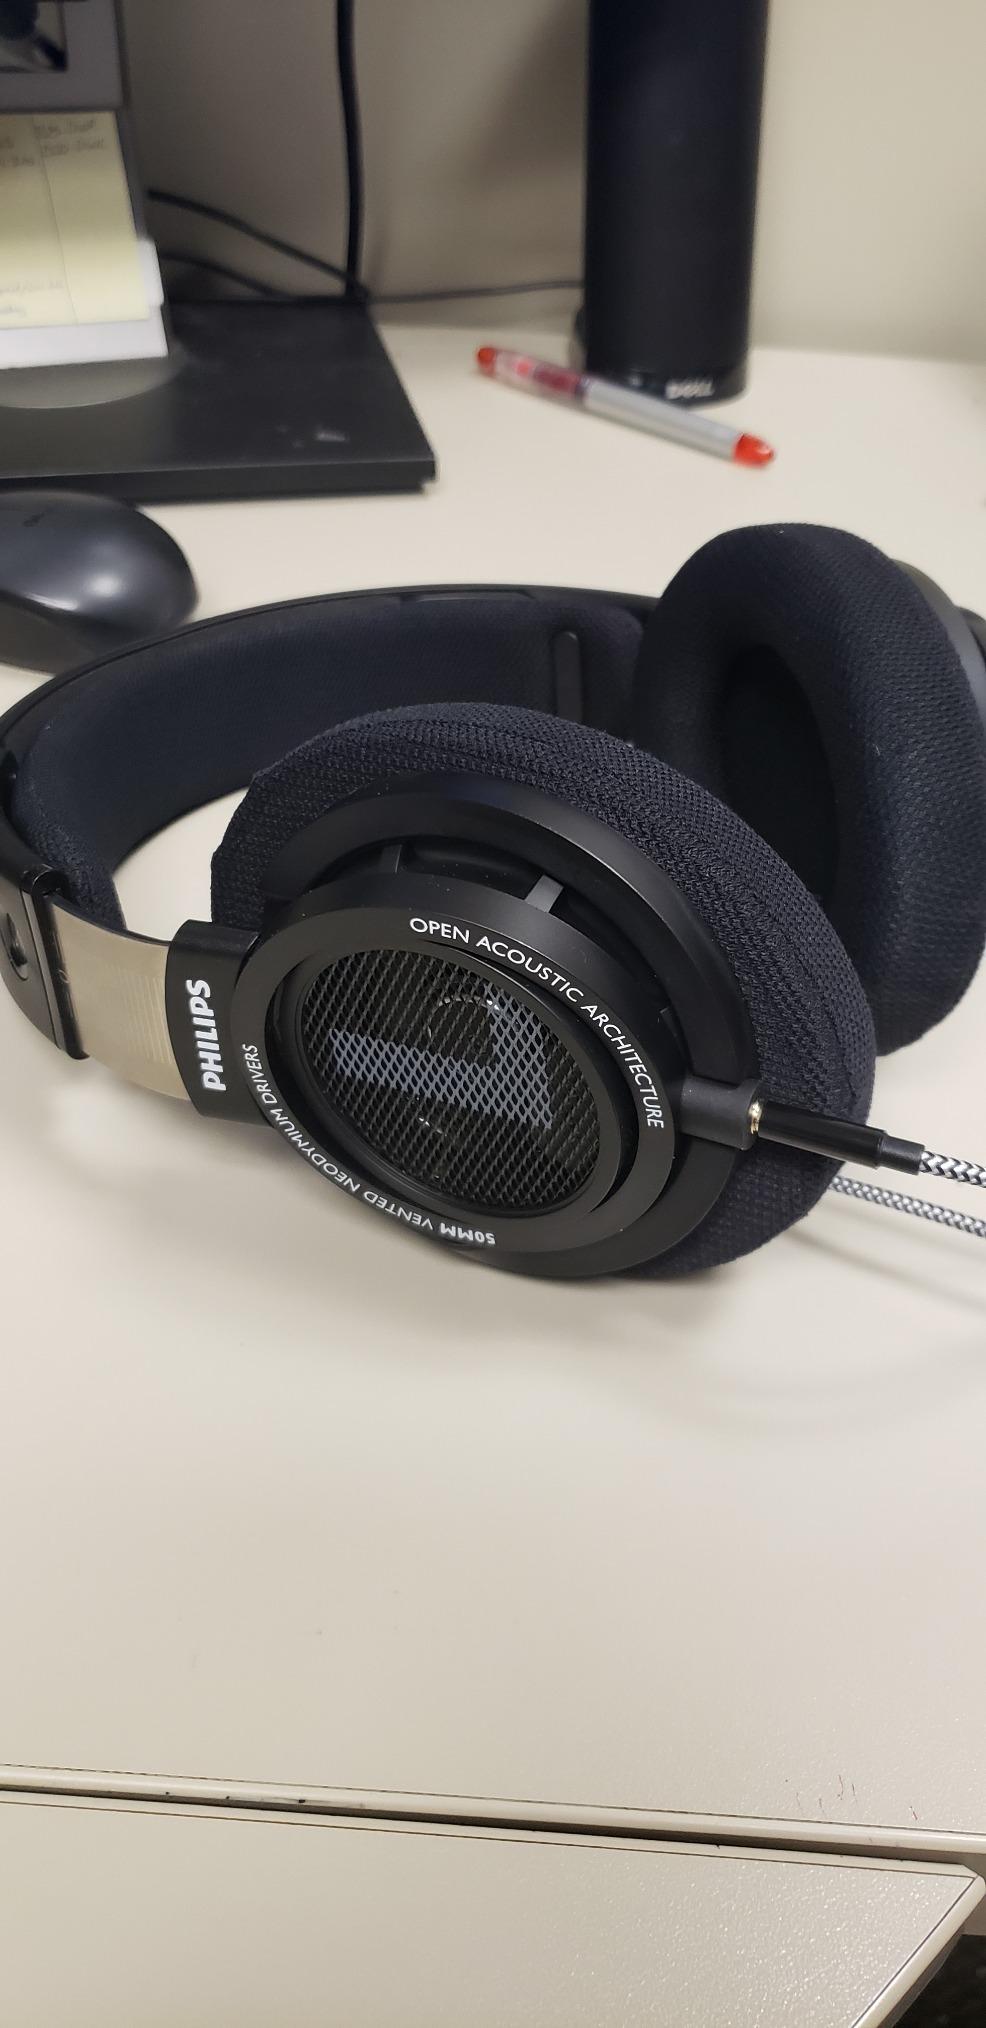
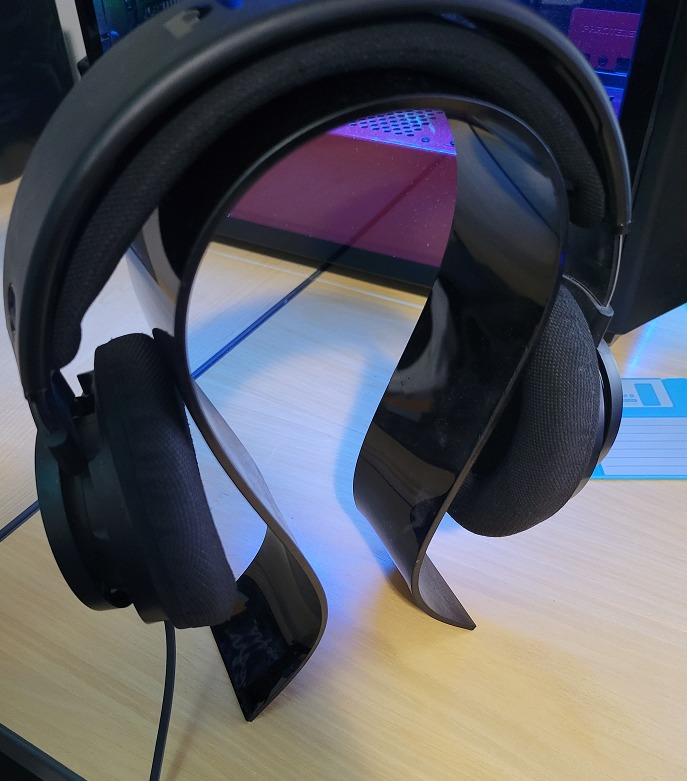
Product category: headphones
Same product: yes